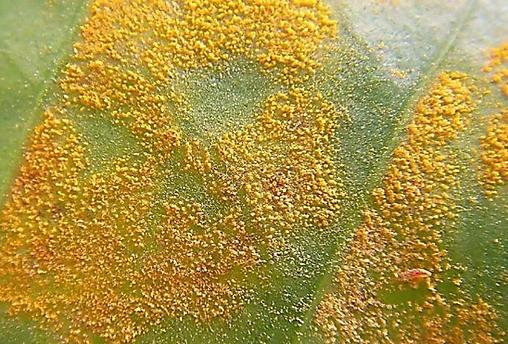
Plant: Coffee
Disease: coffee leaf rust